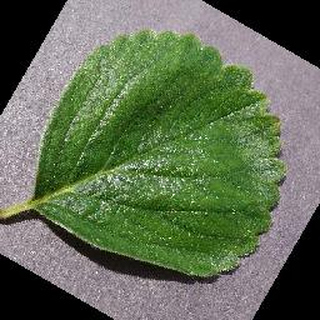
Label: healthy_strawberry